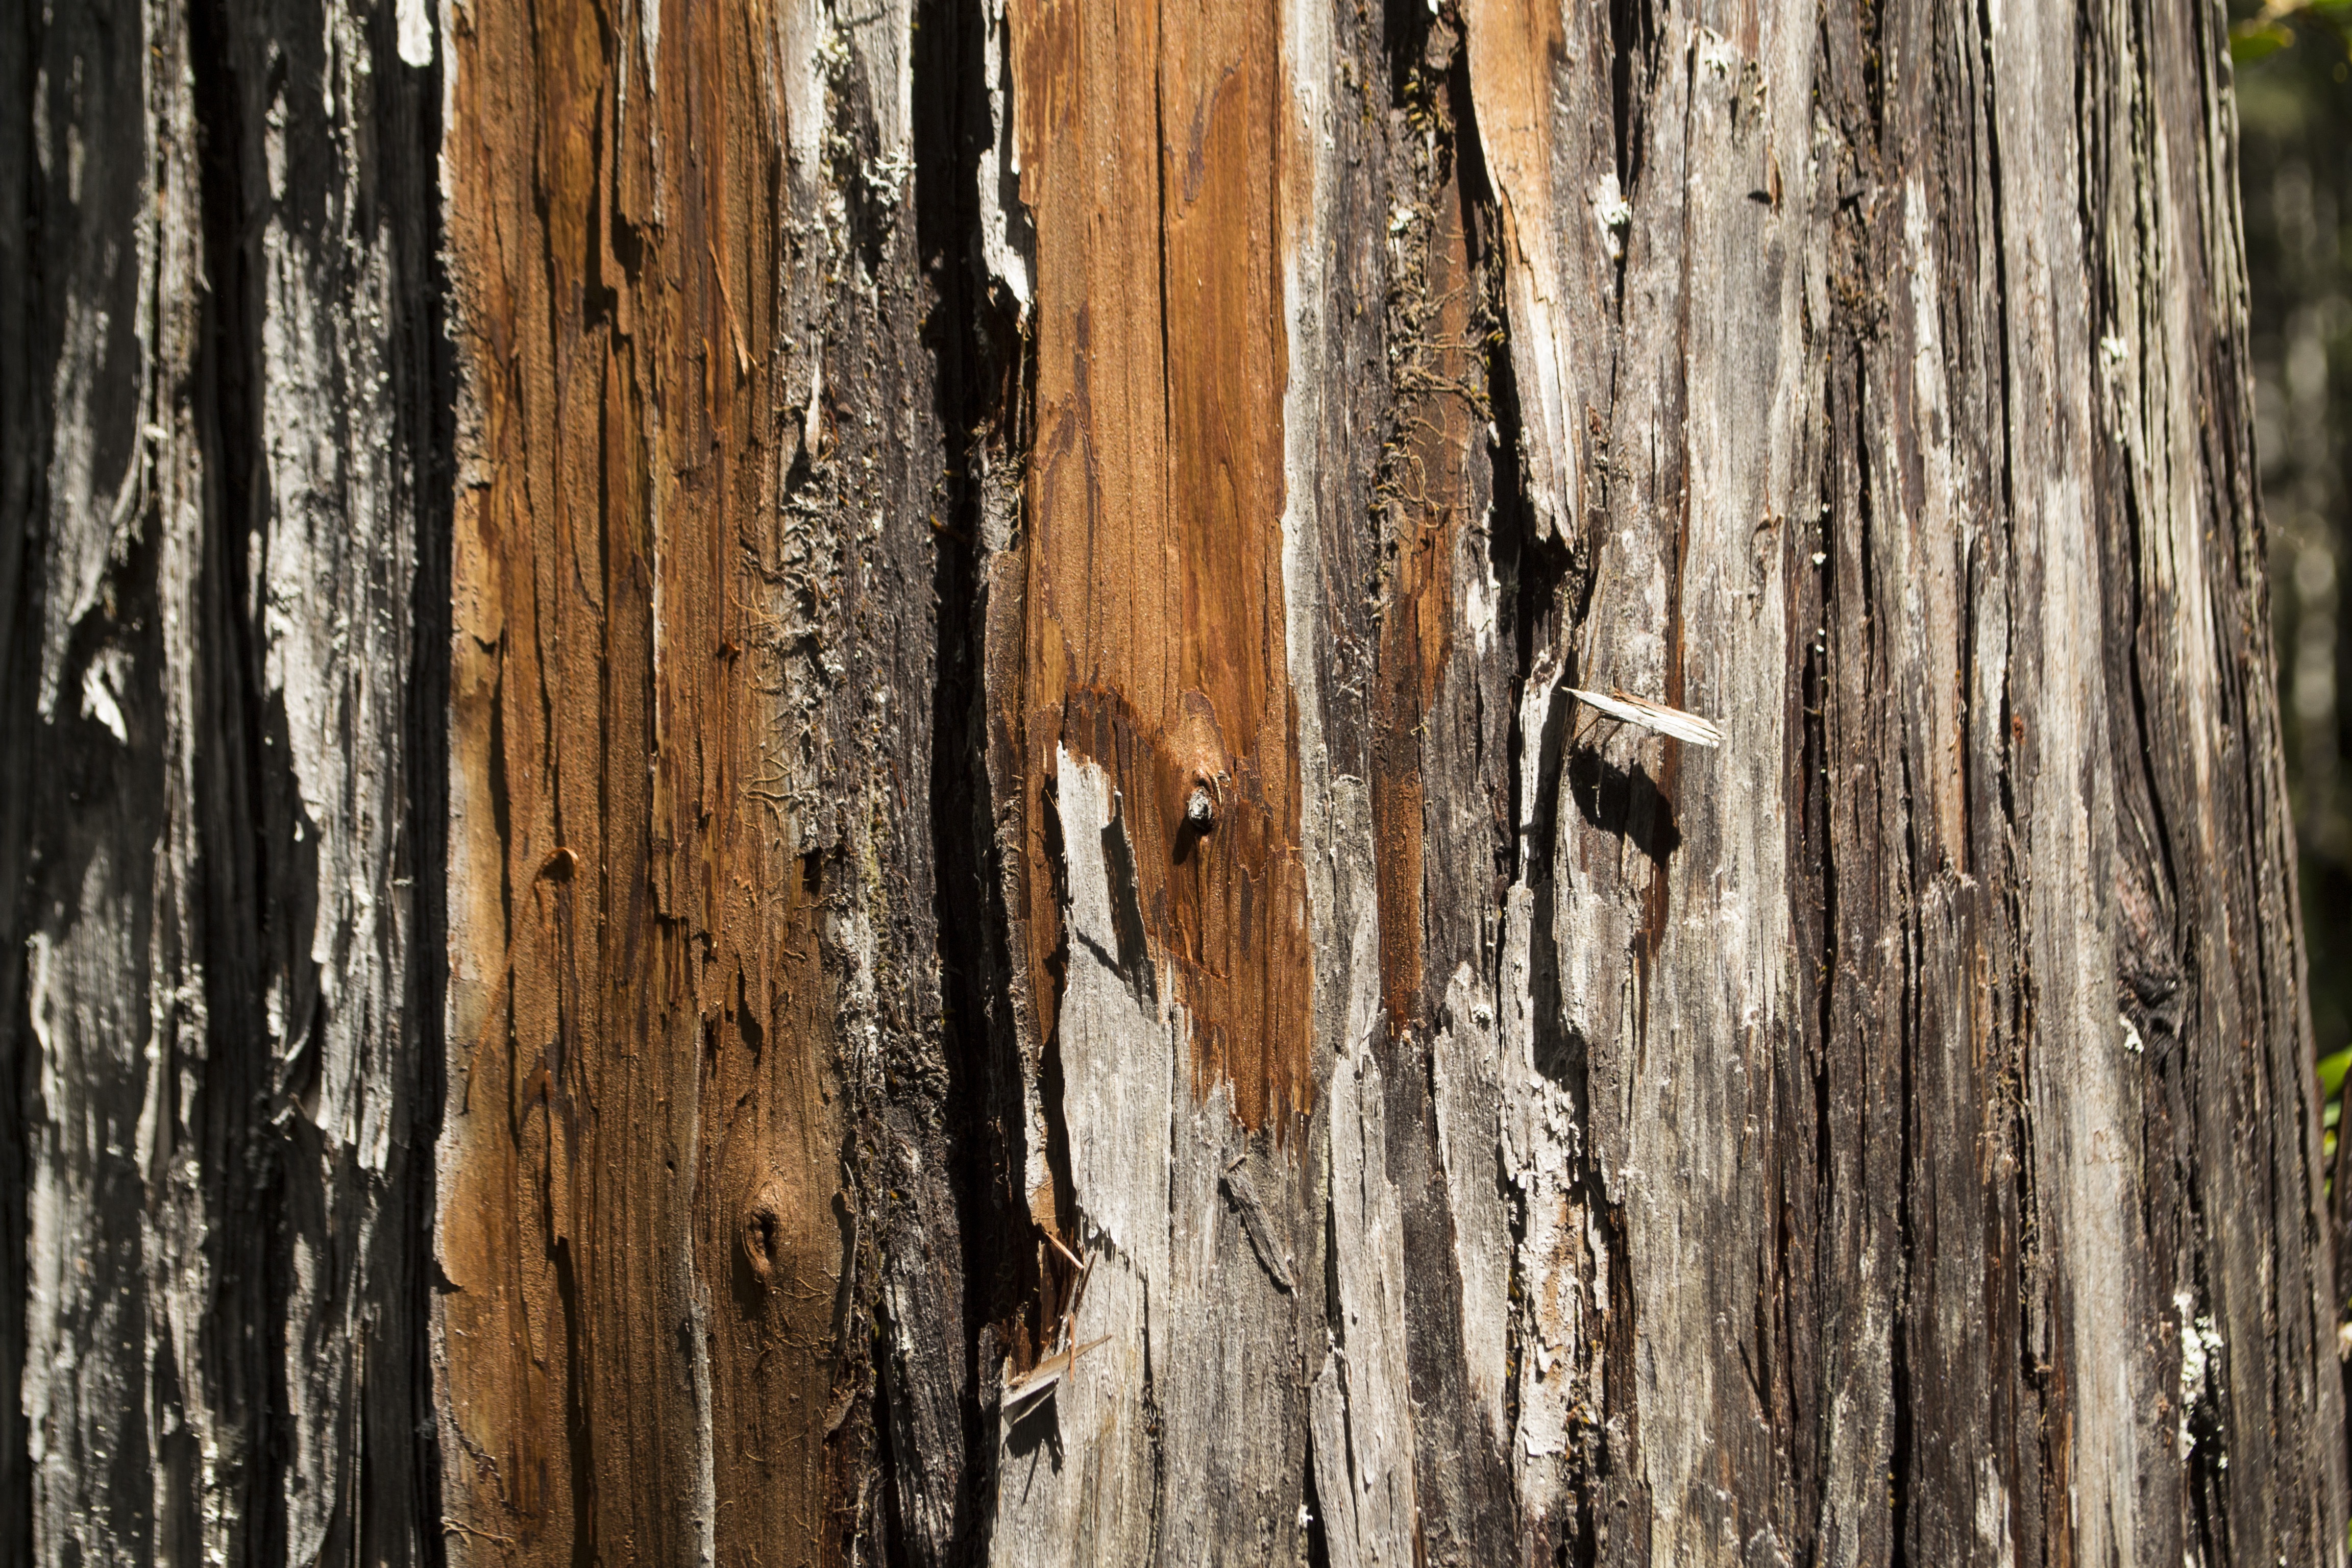
tree, nature, forest, branch, coffee, plant, wood, texture, leaf, trunk, twig, grey, larch, plant stem, woody plant